Crusades of the 15th century

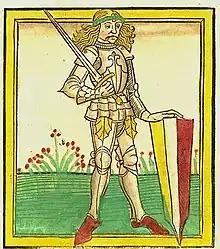
John Hunyadi

Mehmed II was known as Mehmed the Conqueror and served as Ottoman sultan from August 1444 to September 1446 and then from February 1451 to May 1481. In his first reign, he defeated the crusade led by John Hunyadi after the Hungarian incursions into his country broke the conditions of the truce Peace of Szeged. When he ascended the throne again in 1451, he strengthened the Ottoman navy and brought about the Fall of Constantinople and thus an end to the Byzantine Empire. Mehmed II viewed the Ottoman state as a continuation of the Roman Empire for the remainder of his life, seeing himself as continuing the Empire rather than replacing it. The list of Ottoman conquests under Mehmed II stretches from 1451 to 1478.